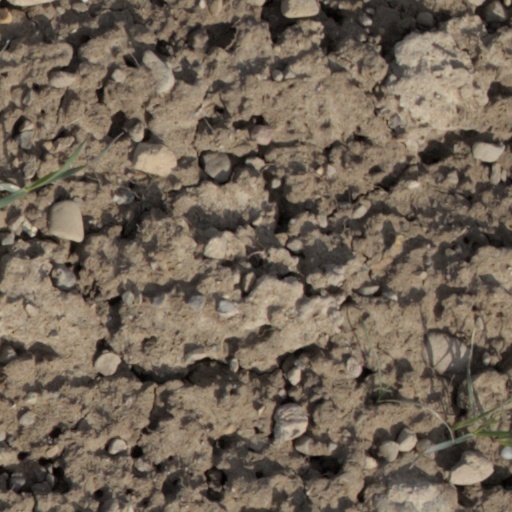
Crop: wheat